Les Misérables (1978 film)

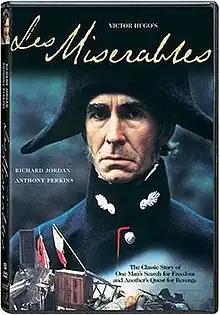

Les Misérables is a 1978 British made-for-television film adaptation of the 1862 novel of the same name by Victor Hugo. The film was written by John Gay, produced by Lew Grade, and directed by Glenn Jordan. The film originally aired on US television on CBS on 27 December 1978.